Cadillac Model D

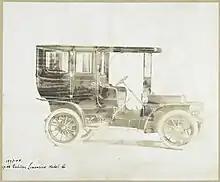
Model G limousine 1907

The Model G was a smaller version of the Model H, with a wheelbase of 100 in (2540 mm). It could be purchased as a tourer, roadster or limousine.